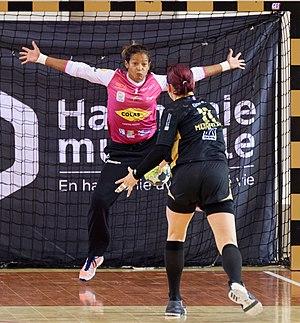
Rencontre Issy Paris Hand / Chambray. A Issy Les Moulineaux, le 15 septembre 2017.
Jacqueline Oliveira Santana, née le 31 octobre 1979 ou 1980 à São Paulo, est une handballeuse internationale brésilienne, qui évolue au poste de gardienne.